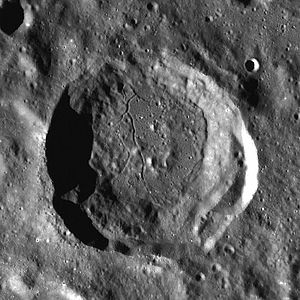
Beals (månekrater)
Beals er et nedslagskrater på Månen. Det befinder sig på Månens forside nær den østlige rand. Fra Jorden ses krateret næsten helt fra siden, så det kan bedst observeres under gunstige librationer. Det er opkaldt efter den canadiske astronom Carlyle S. Beals.